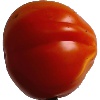
Label: Tomato 1